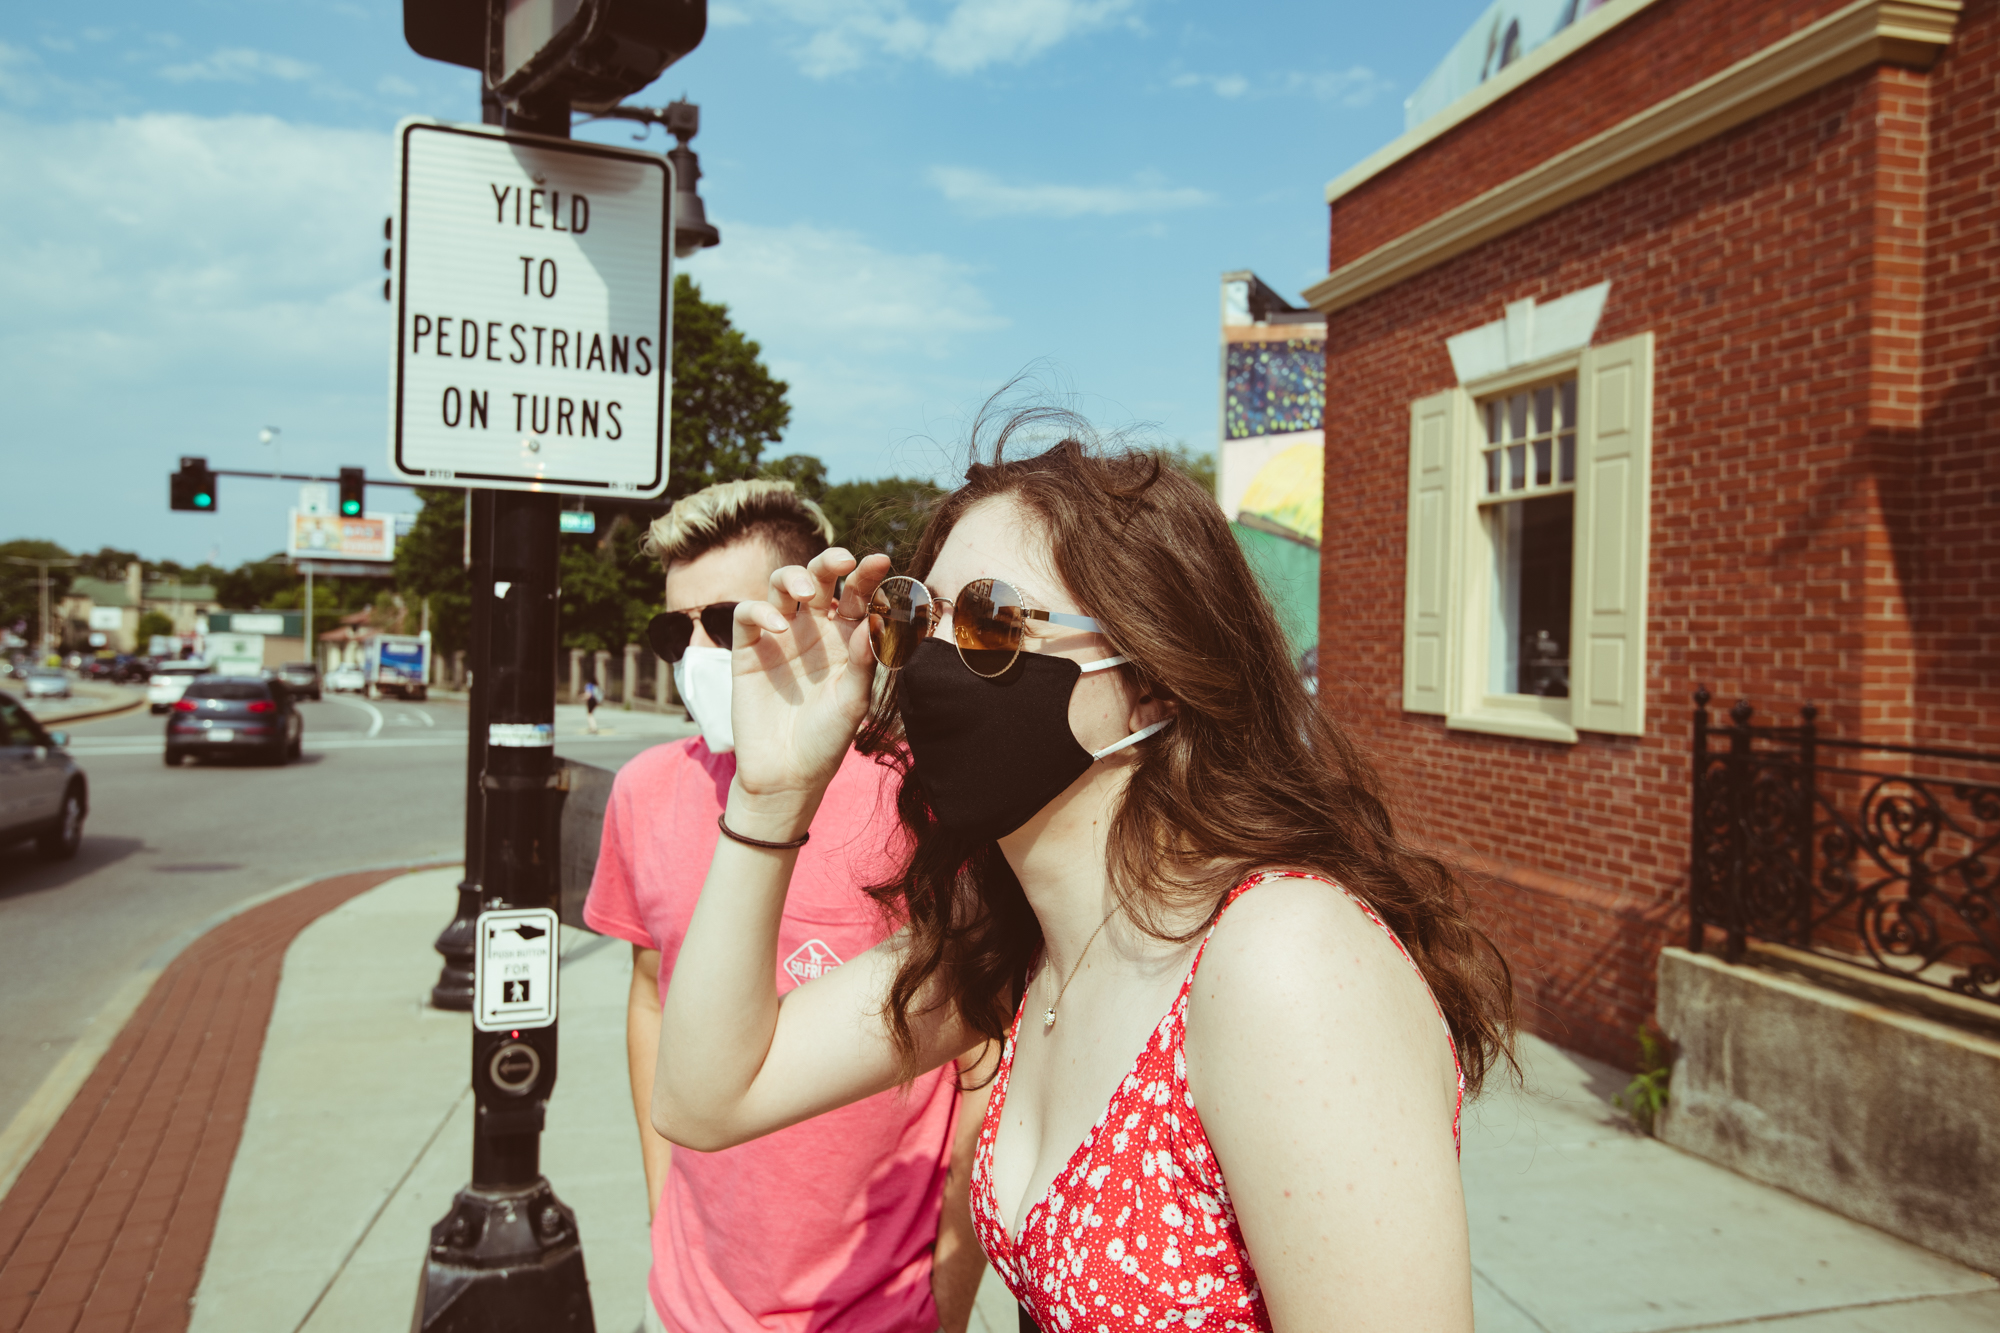
sky, cloud, vision care, sunglasses, human, window, eyewear, fashion, goggles, street fashion, travel, yellow, car, happy, fun, cool, leisure, summer, people, road, Luggage and bags, city, event, street, sidewalk, tourism, pedestrian, handbag, bag, vacation, recreation, sitting, luxury vehicle, t shirt, selfie, sign, signage